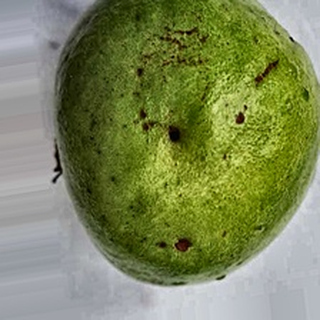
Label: guava_fruit_fly